Tamila Tasheva

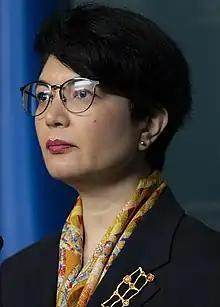
Tasheva in 2022

Tamila Ravilivna Tasheva (born 1 August 1985) is a Ukrainian activist and politician serving as a Member of the Verkhovna Rada since 25 November 2024.